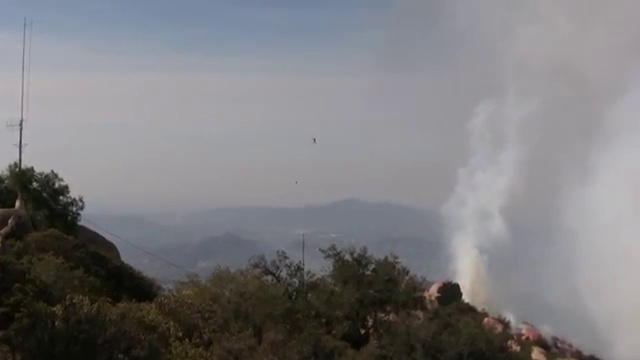
Fire: no
Smoke: yes